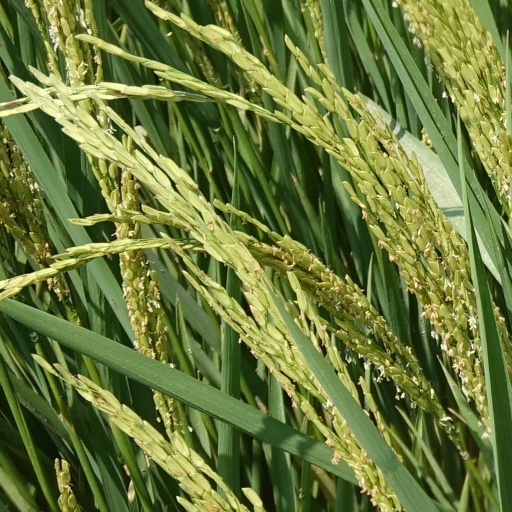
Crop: rice